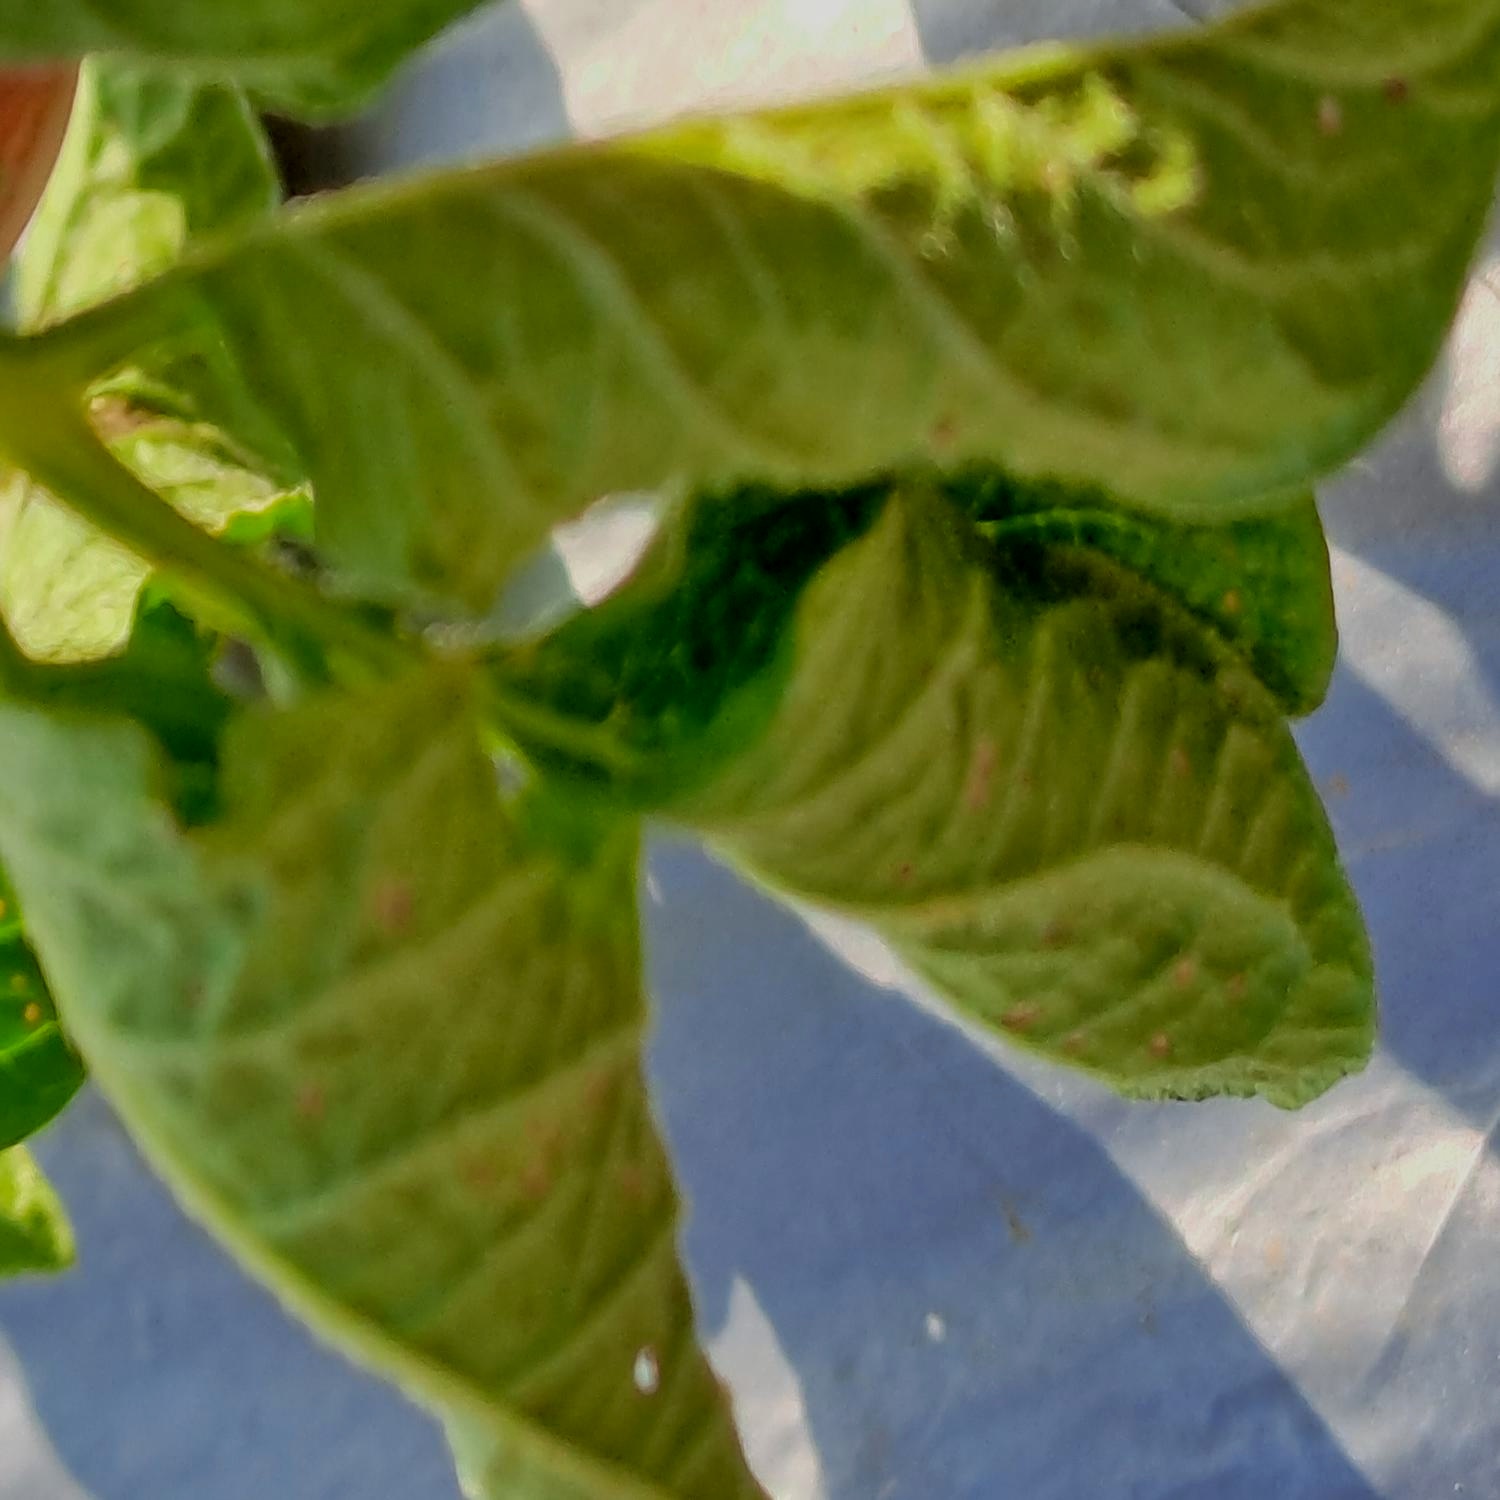
Etiqueta: Pudricion_Parda